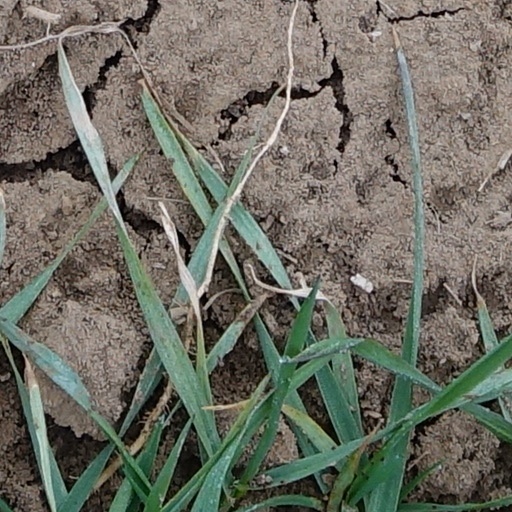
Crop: wheat